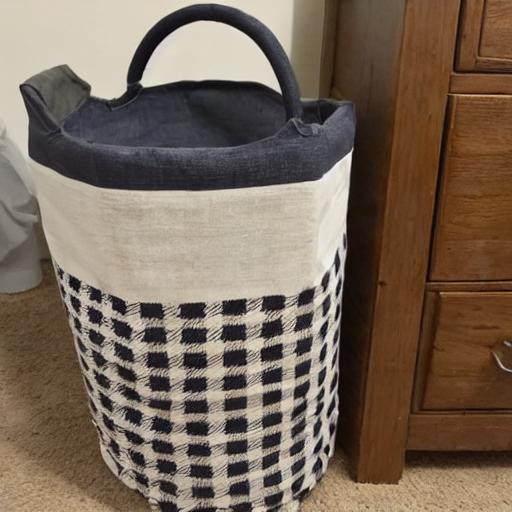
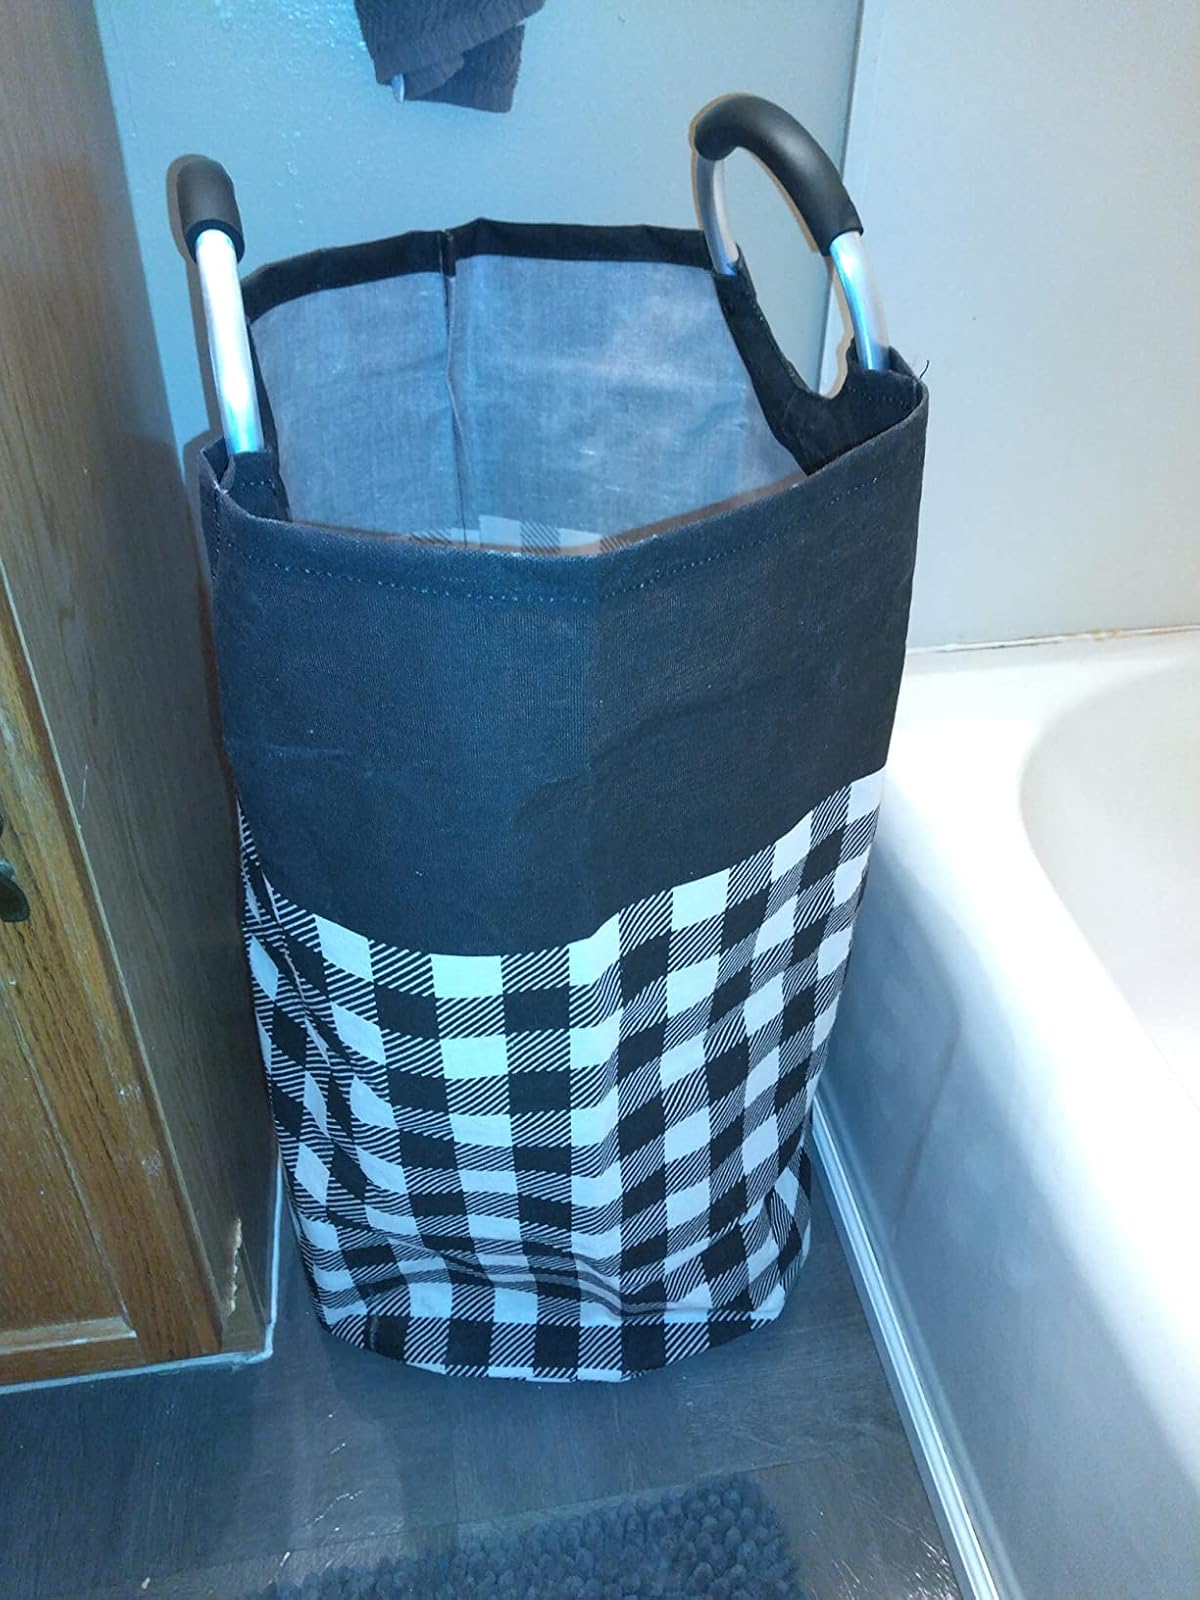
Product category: items_hamper
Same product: no